Frederick Barbarossa

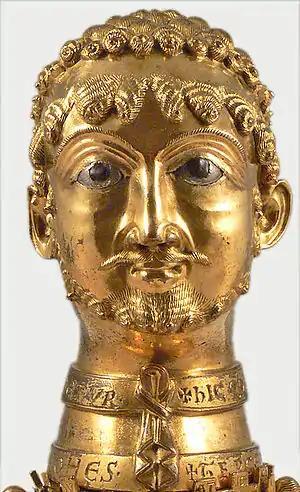
A golden bust of Frederick as John the Baptist, given to his godfather Count Otto of Cappenberg in 1171. It was used as a reliquary in Cappenberg Abbey and is said in the deed of the gift to have been made "in the likeness of the emperor".

Frederick Barbarossa (December 1122 – 10 June 1190), also known as Frederick I, was the Holy Roman Emperor from 1155 until his death in 1190. He was elected King of Germany in Frankfurt on 4 March 1152 and crowned in Aachen on 9 March 1152. He was crowned King of Italy on 24 April 1155 in Pavia and emperor by Pope Adrian IV on 18 June 1155 in Rome. Two years later, the term ' ("holy") first appeared in a document in connection with his empire. He was later formally crowned King of Burgundy, at Arles on 30 June 1178. His nickname of ' (meaning "Red Beard" in Italian) "was first used by the Florentines only in 1298 to differentiate the emperor from his grandson, Frederick II ... and was never employed in medieval Germany" (the colour red was "also associated in the Middle Ages with malice and a hot temper"; in reality, Frederick's hair was "blond", although his beard was described by a contemporary as "reddish"). In German, he was known as ", which in English means "Emperor Redbeard". The prevalence of the Italian nickname, even in later German usage, reflects the centrality of the Italian campaigns under his reign, and "remains to this day one of the [most] powerful historical monikers."